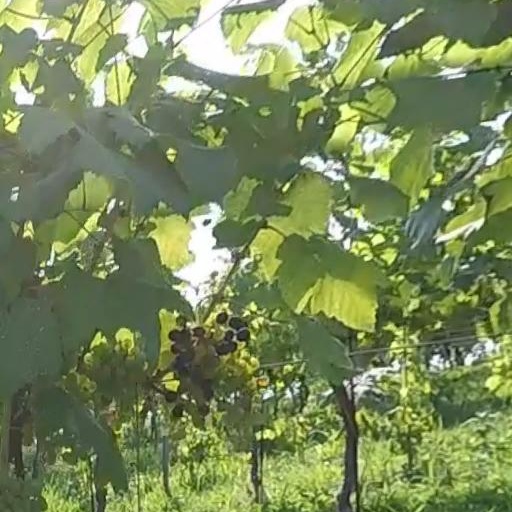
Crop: grape